Frederick Hamilton Davey

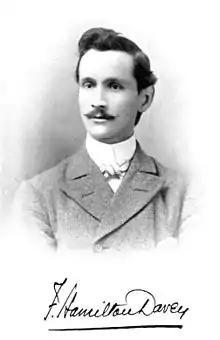

Frederick Hamilton Davey (1868–1915) was a British amateur botanist who devoted most of his leisure time to the study of the flora of Cornwall, England. Born at Ponsanooth in the Kennall Vale, Cornwall to a large family of limited means, he left school aged 11 to work in the Kennall Powder Mills. Encouraged by his father and local vicar, Davey took to Nature Study as his principal recreation. Of rather a weak constitution, he suffered successive bouts of ill-health, but used his convalescence to further his studies. In 1891, aged 23, he submitted his first paper to the Cornwall Polytechnic Society, followed by several more, earning him various medals in recognition of his industry.